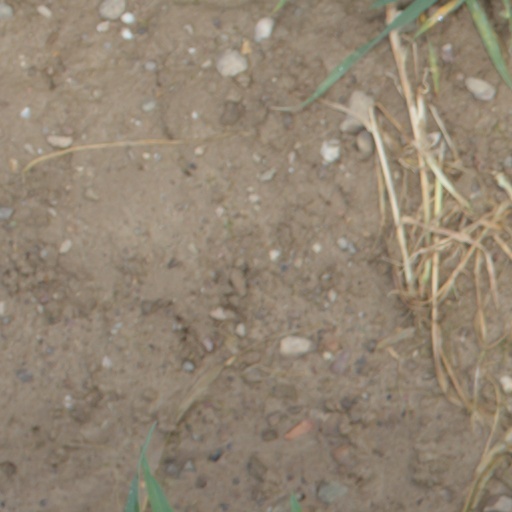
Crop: wheat